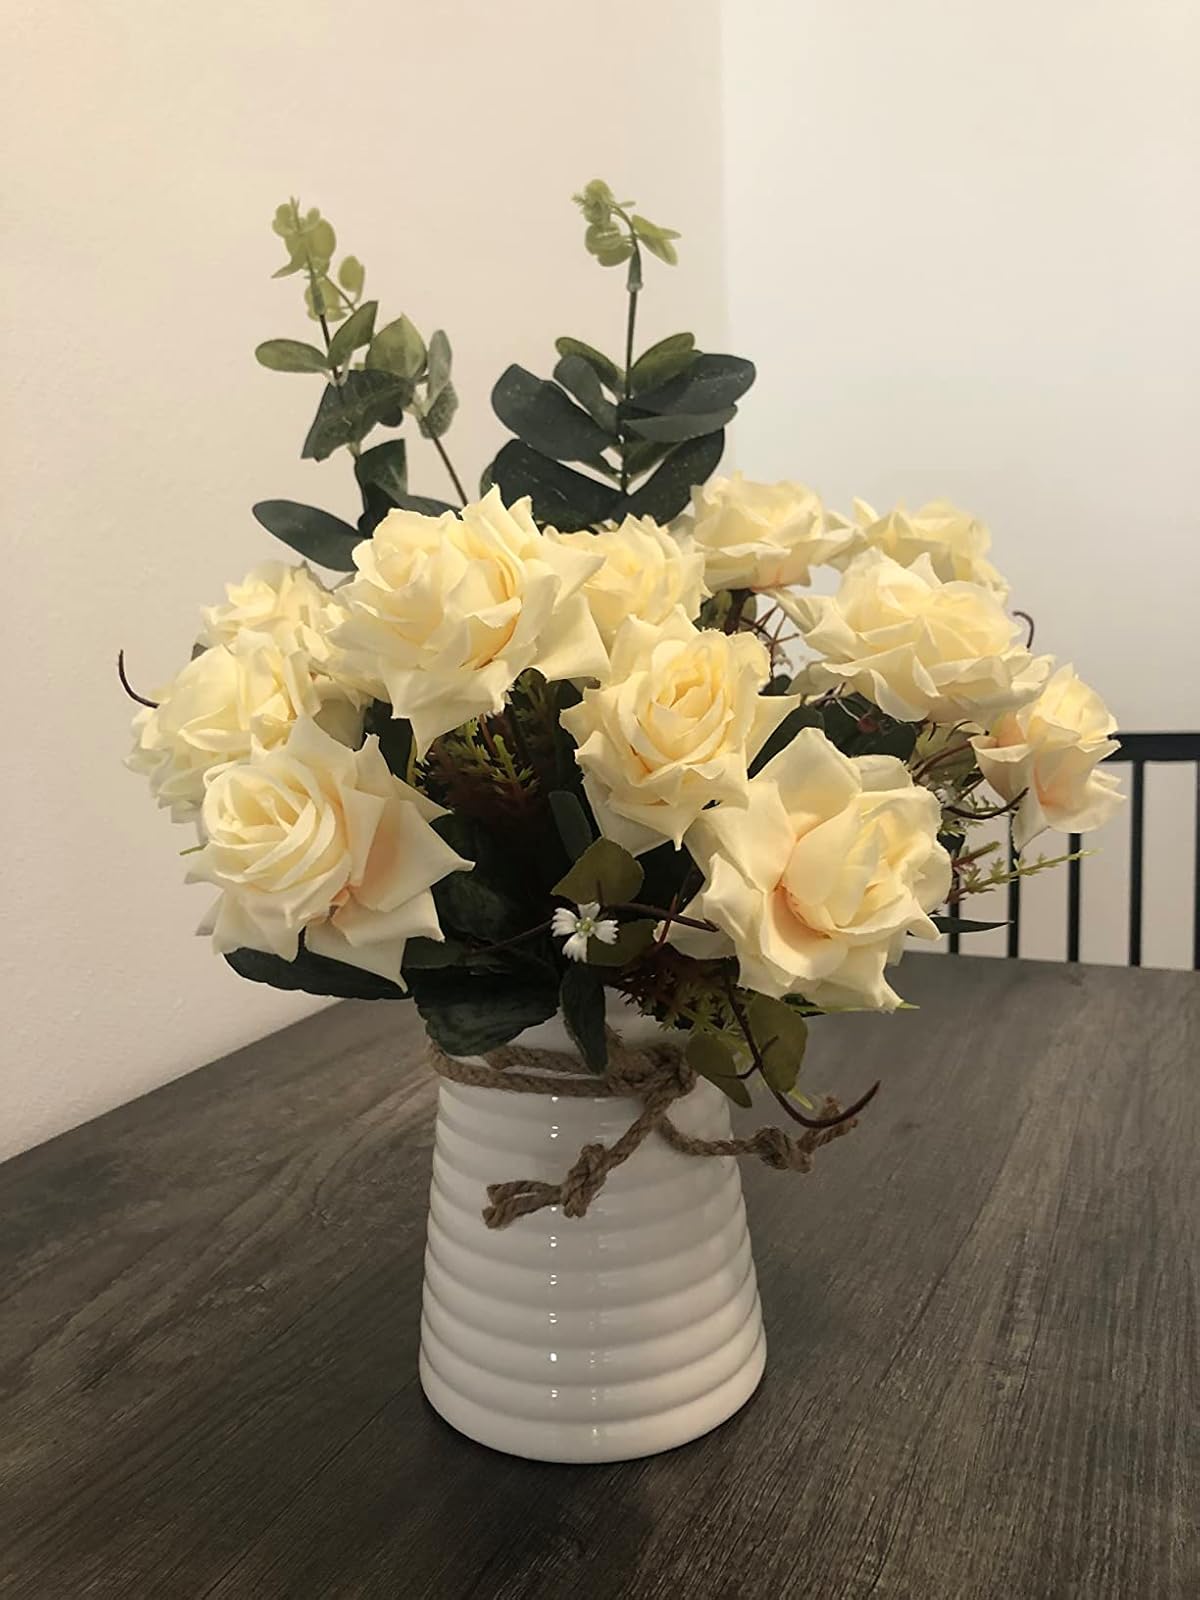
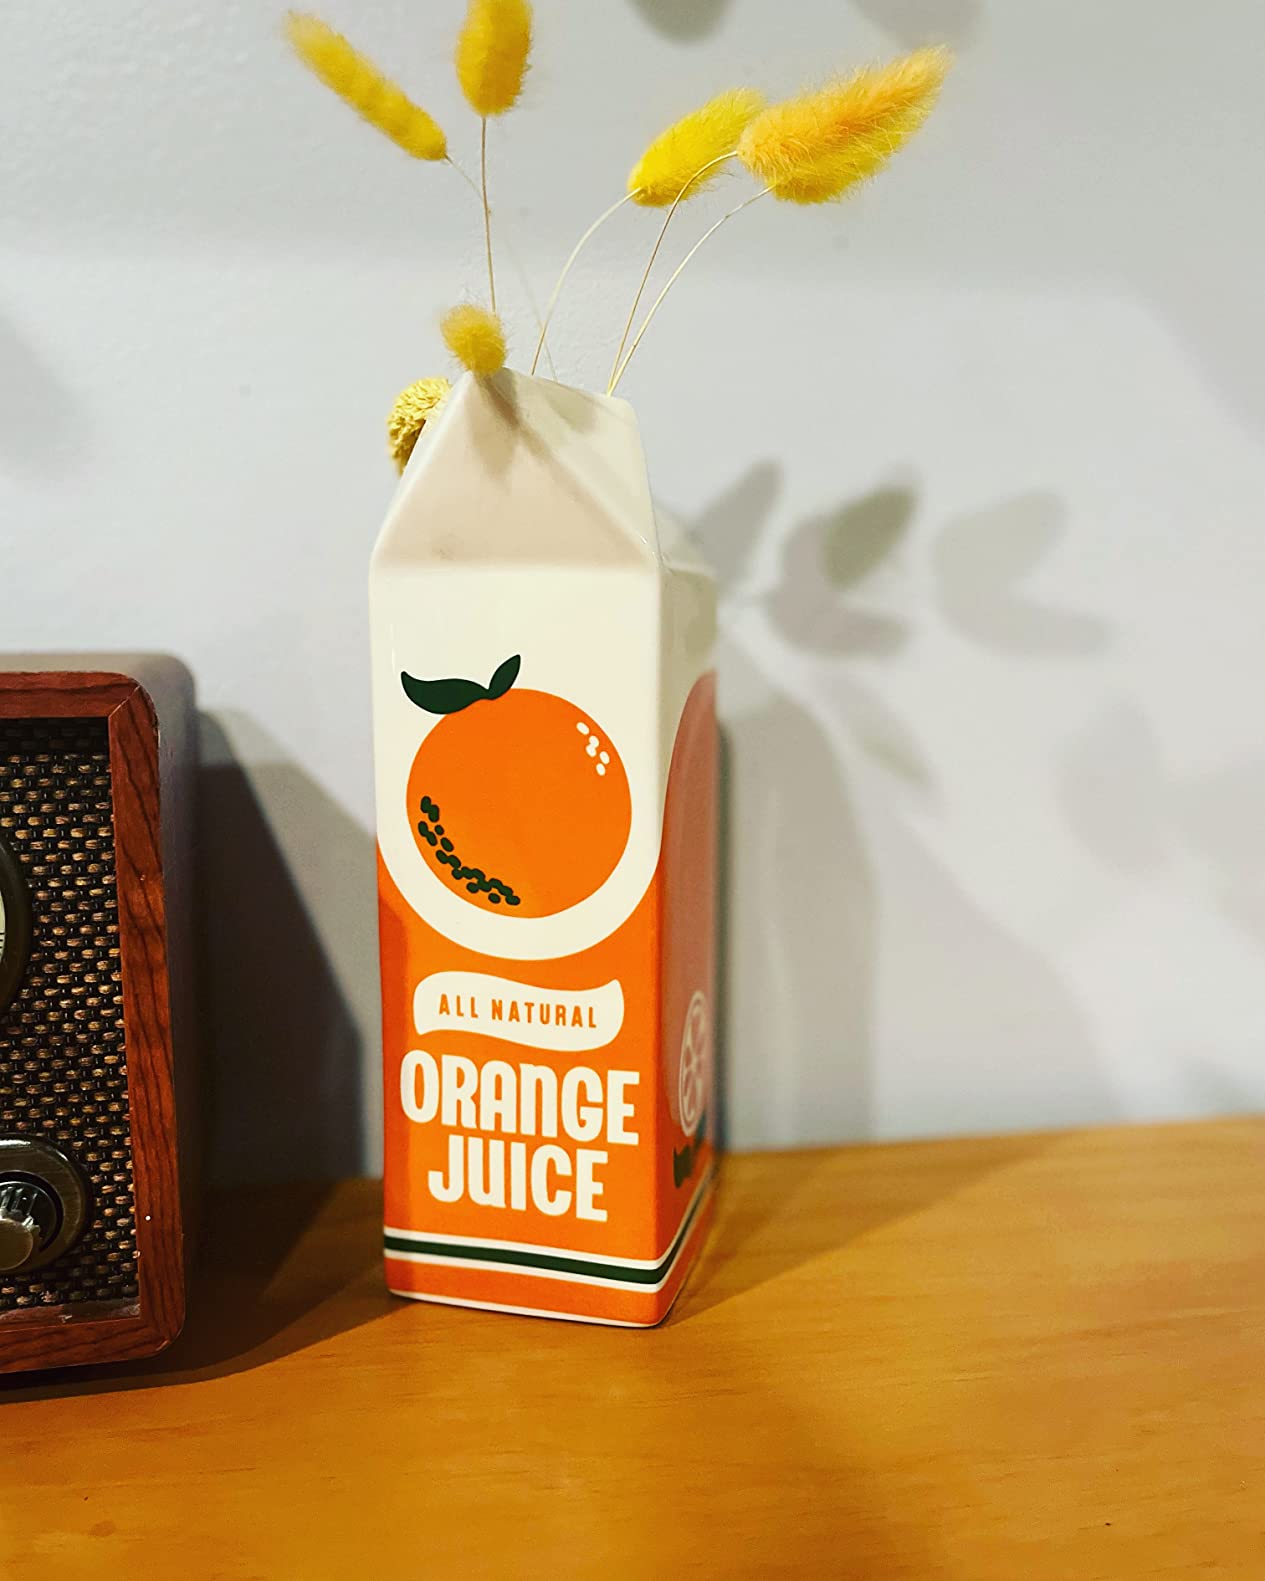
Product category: vase
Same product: no